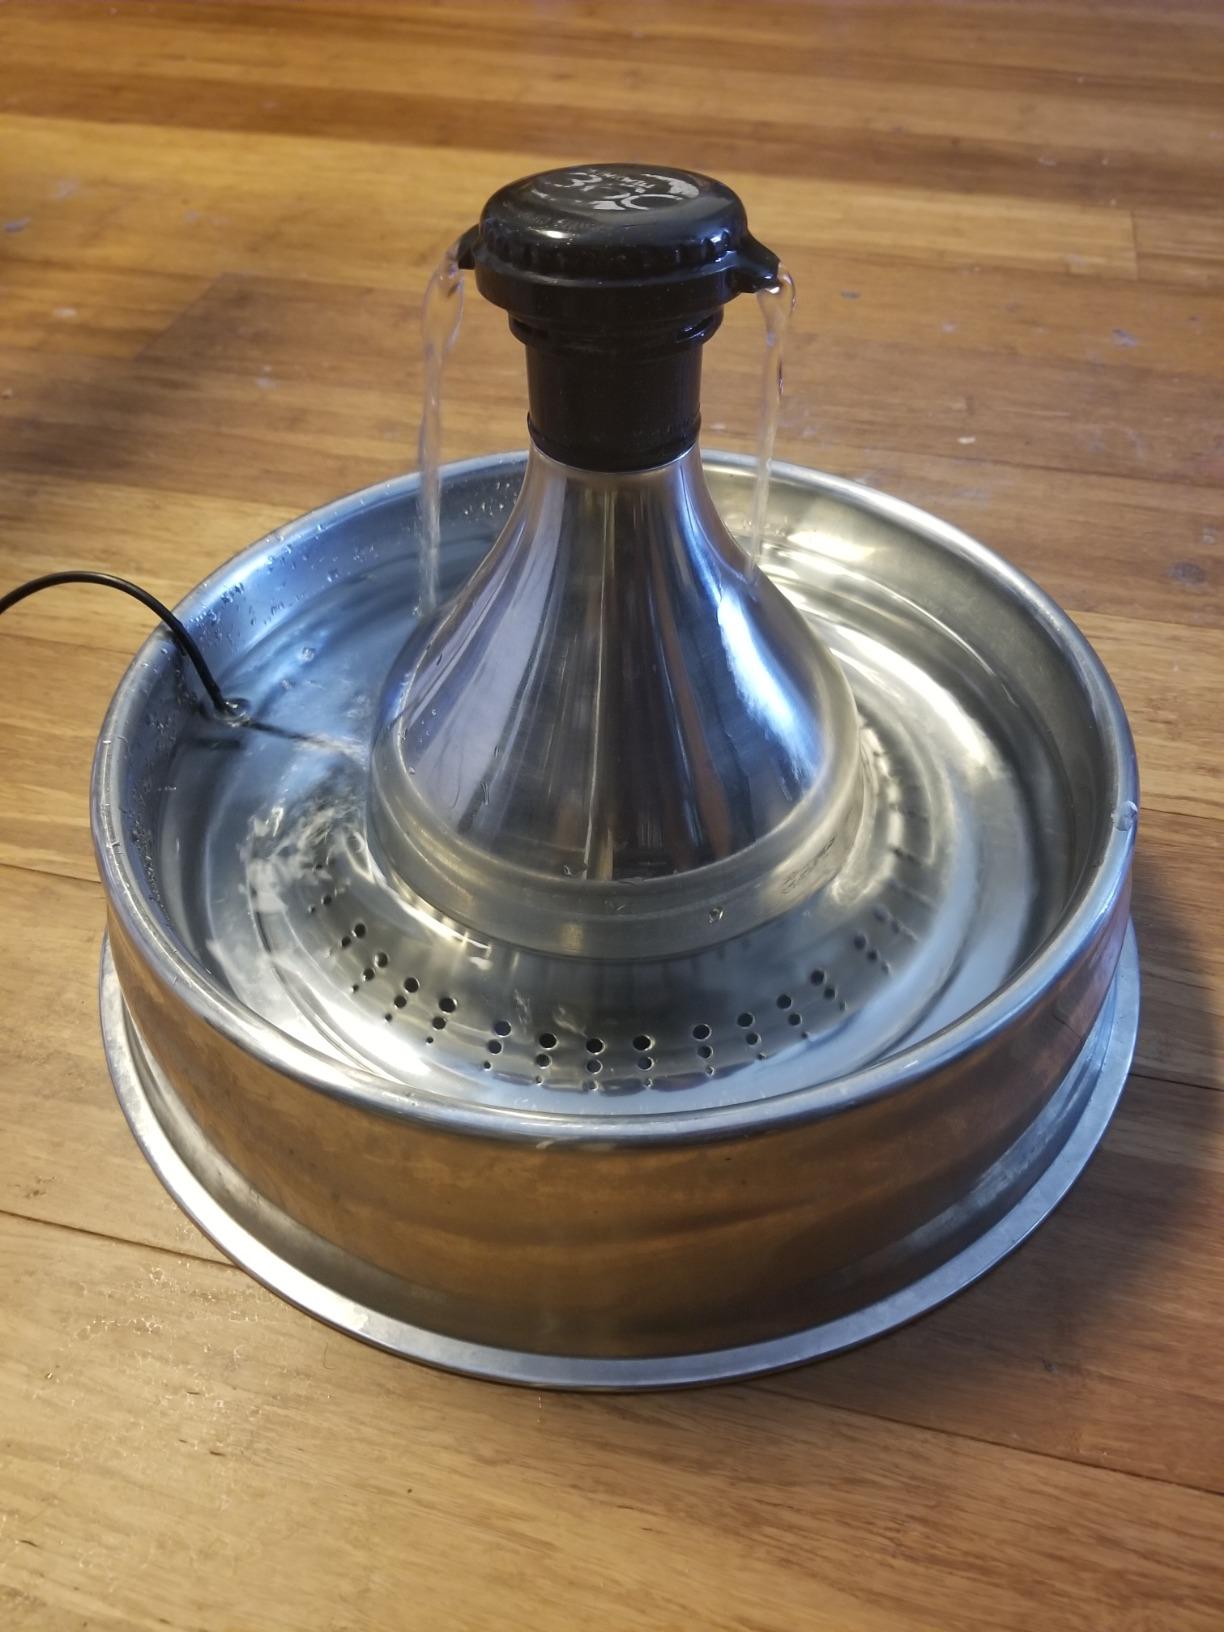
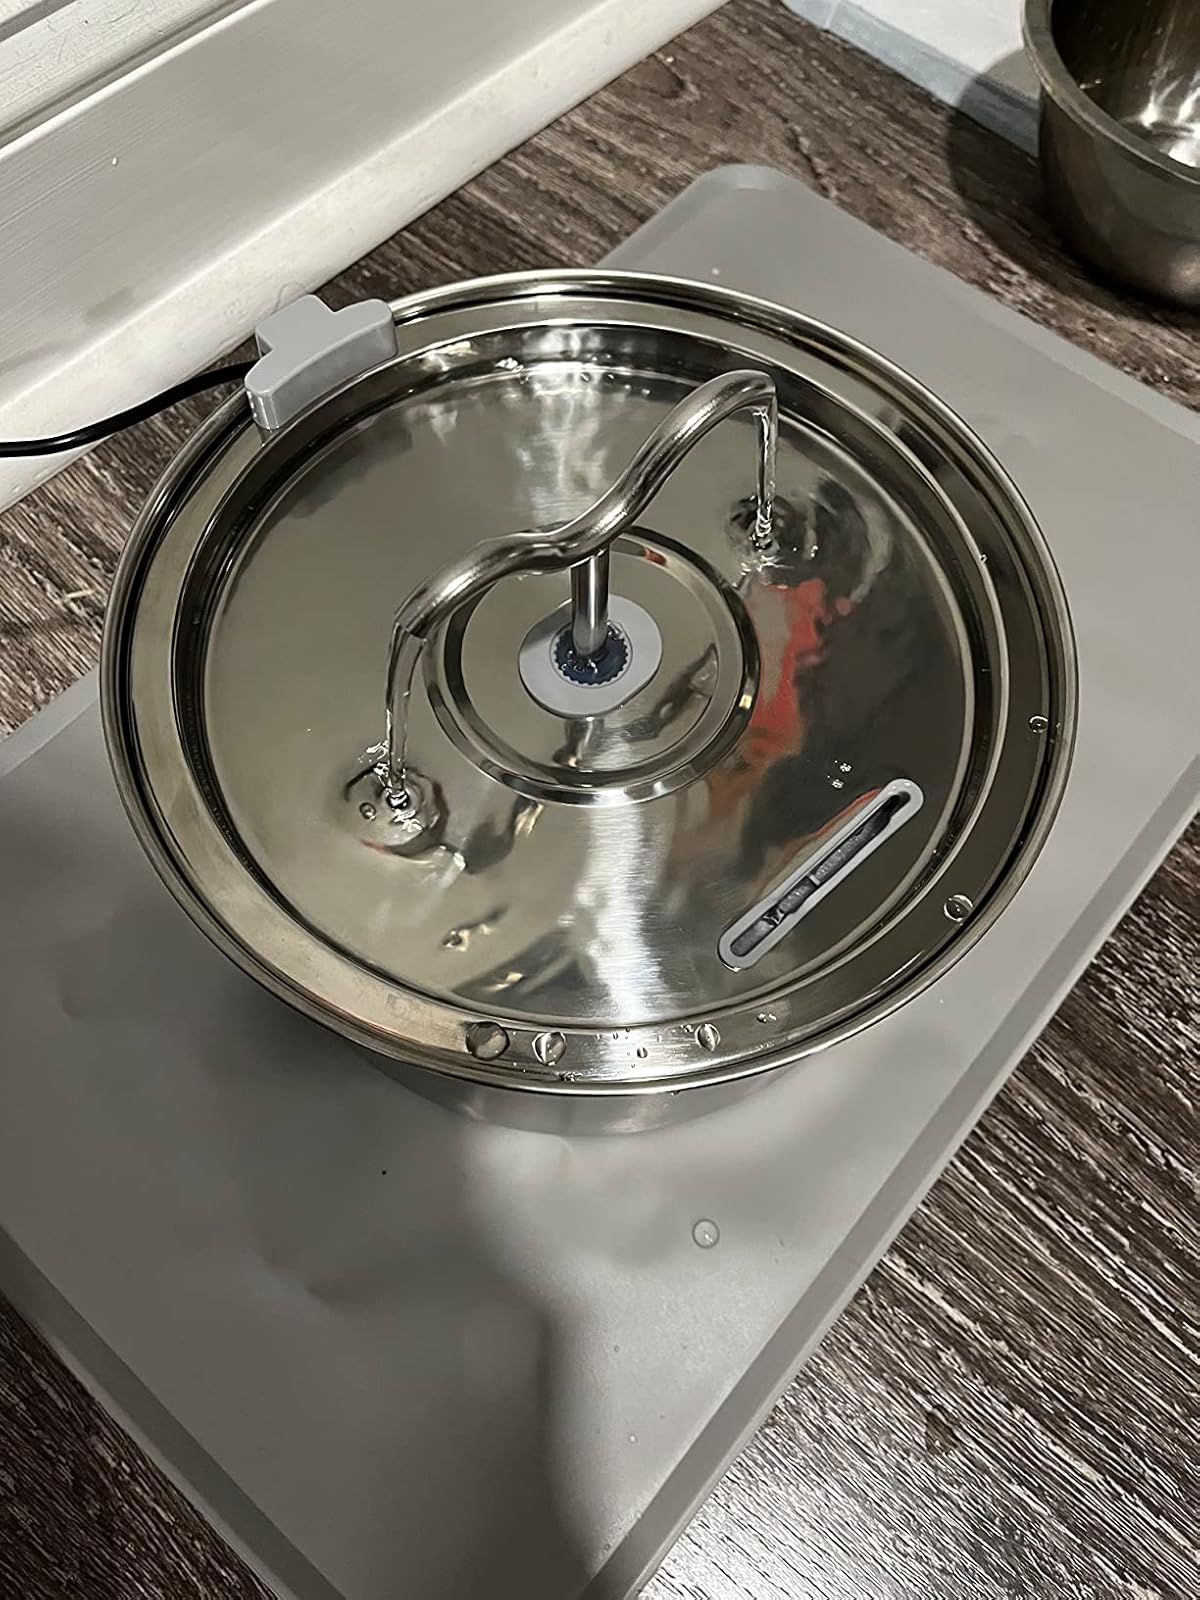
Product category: items_bowl
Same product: no